Battle of Piski

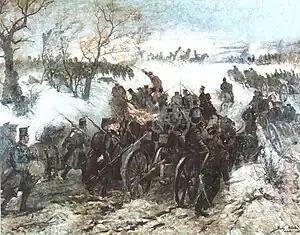
Battle of Piski by Baky Albert (1889)

As the Imperial troops were already retreating along the whole line to Pád along the highway, Bem ordered a general attack. To avert the imminent danger, Kalliány threw a squadron of cuirassiers in front of the pursuers, but the Württemberg Hussars soon repulsed it; then the bulk of the Imperial cavalry, under the command of Lieutenant-Colonel Baron Buseck, consisting of two squadrons of cuirassiers and the Székely Hussar company, went on the attack, supported also by the fire of one of the Bianchi battalion. The Mátyás Hussars were sent to meet them, followed by the mounted Bihar volunteers; but before the cavalry fight could begin, the Hungarian cavalry, and especially the Bihar volunteers, started to flee by the well-aimed shots of the enemy infantry and the cannonballs that hit them, causing also the nearby infantry to flee.